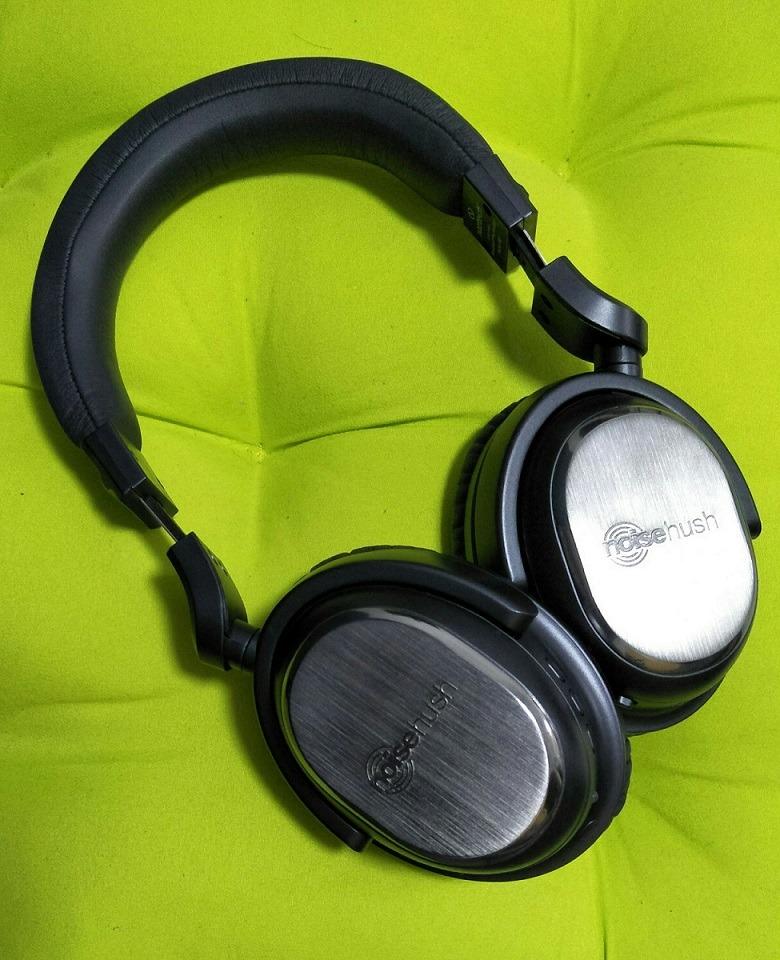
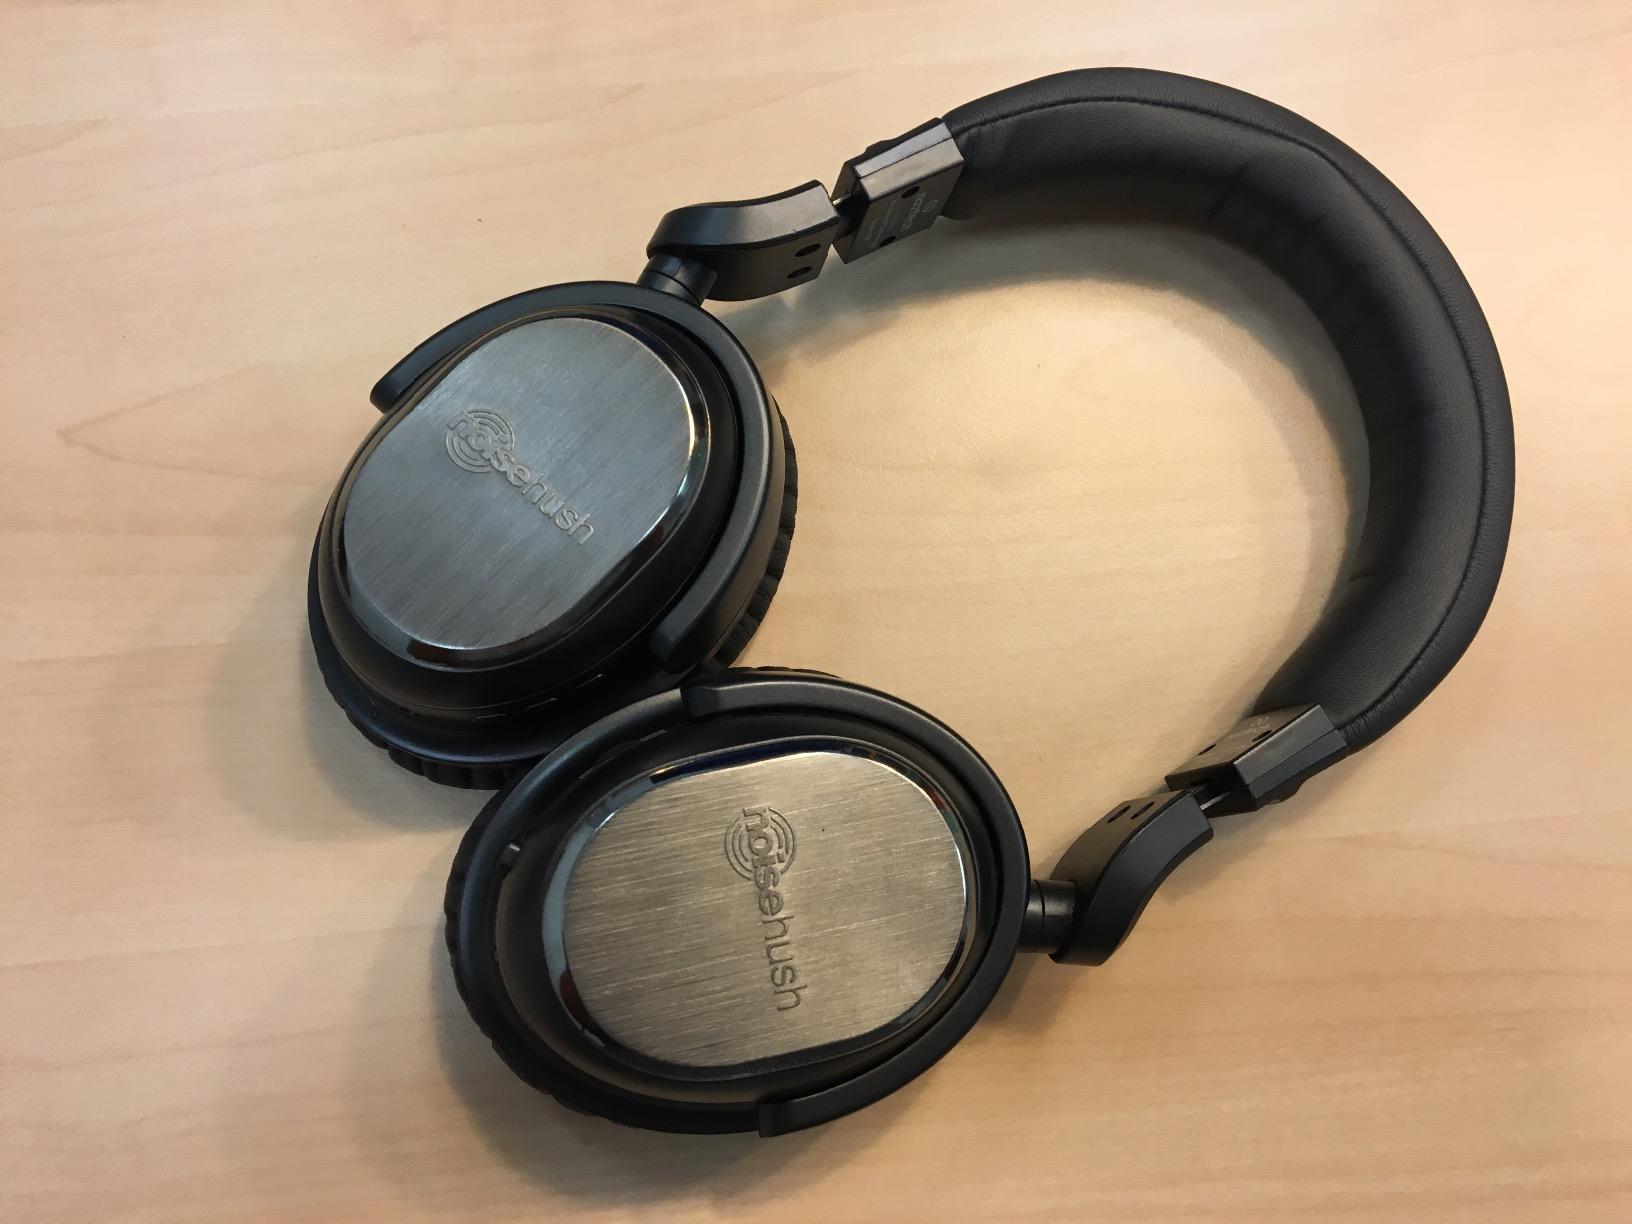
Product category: headphones
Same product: yes